Vlada Kubassova

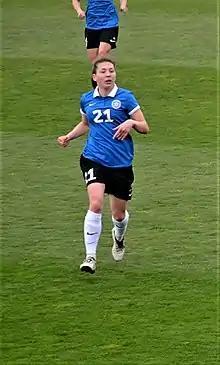
Kubassova representing Estonia in 2018.

Vlada Kubassova (born 23 August 1995) is an Estonian professional footballer who plays as a forward for Naiste Meistriliiga club FC Flora and the Estonia women's national team.